Ziddi (1964 film)

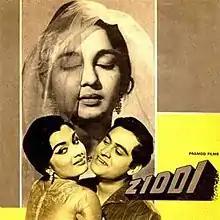

Ziddi (English: "Stubborn") is a 1964 Hindi film directed by Pramod Chakravorty, starring Joy Mukherjee and Asha Parekh.